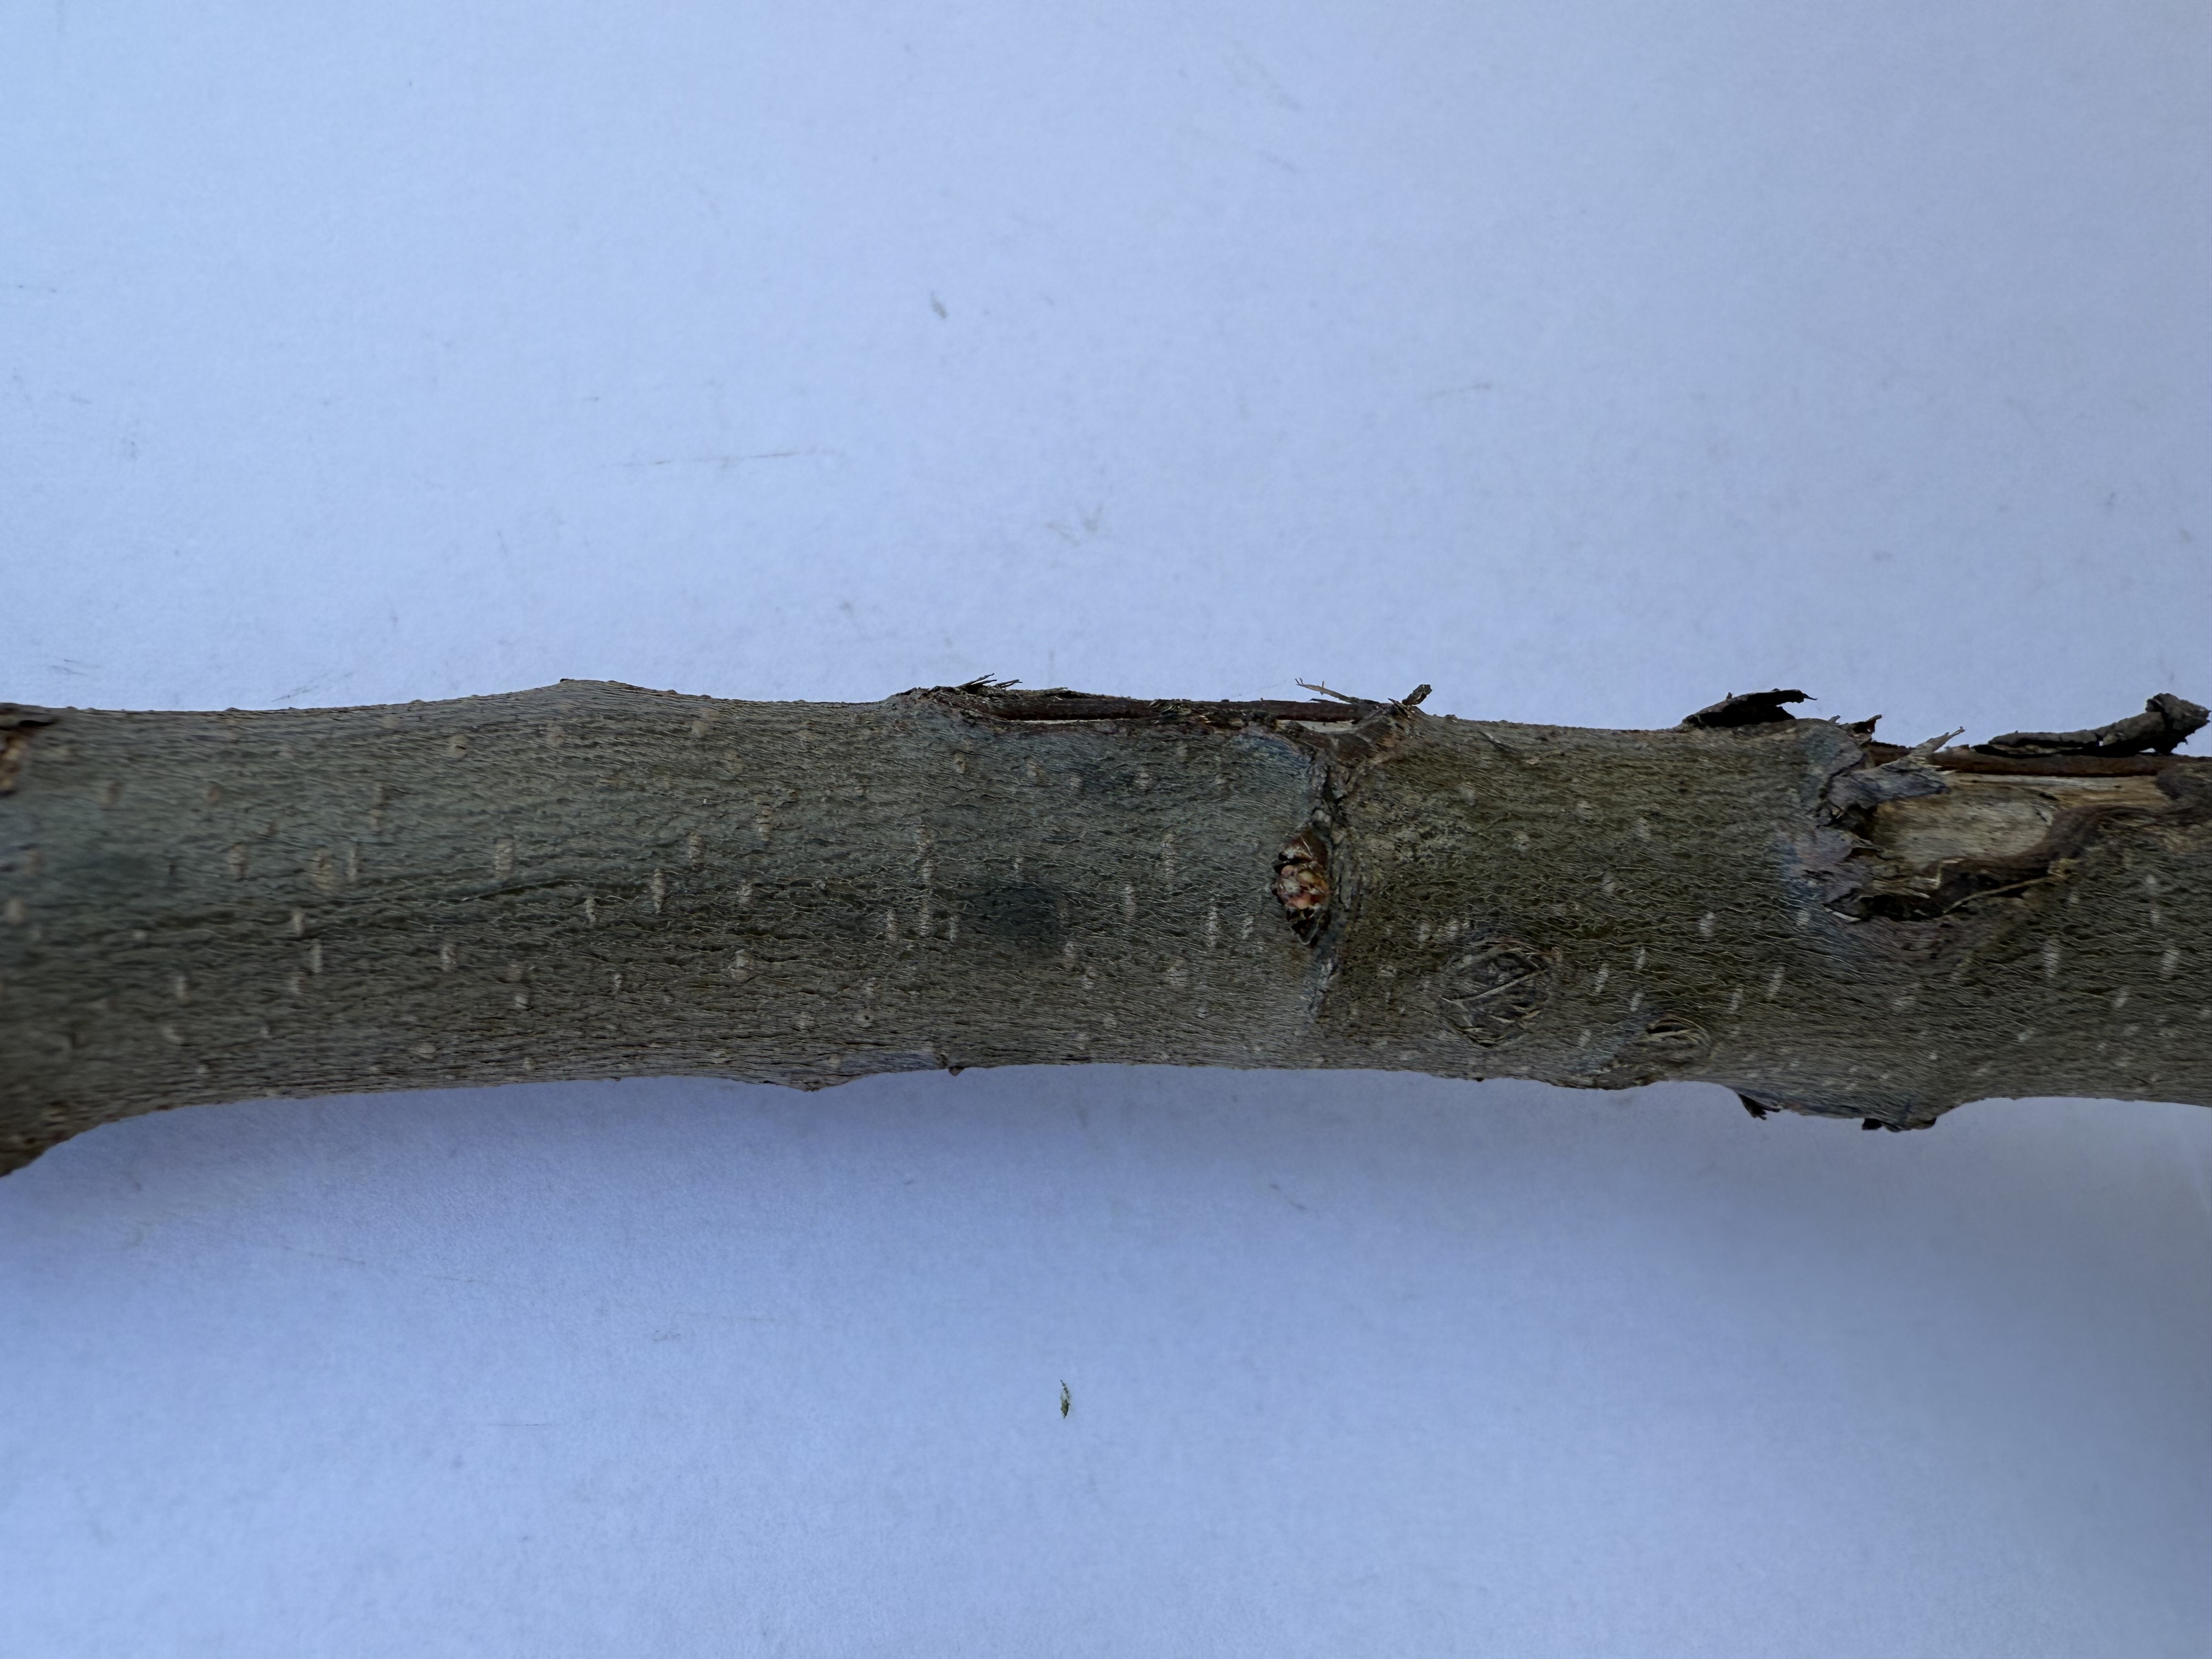
Variety: Ekmek Quince